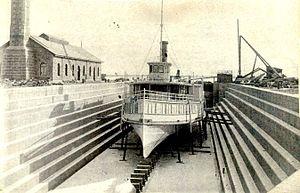
Chantier naval à Kingston (Ontario, Canada). Vue éloignée du navire S/S St Lawrence au cale sèche.
Cet article recense les lieux patrimoniaux de Kingston inscrits au répertoire des lieux patrimoniaux du Canada, qu'ils soient de niveau provincial, fédéral ou municipal.